The Holy Family with the Dragonfly

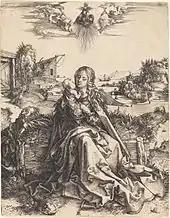
A variant: "The Holy Family with the Mayfly" (NGA 1943.3.3453)

The exact date of creation is not known. It may have been an imitative piece from his apprenticeship, a copy of older master such as Martin Schongauer. The precise shape of Dürer's monogram is most similar to works dated 1494-95, and the presence of a gondola in the background places it after his 1494 trip to Venice. It is the first print on which he placed his monogram, and the only one in which the D is lowercase. By placing his mark on it, he claimed authorship of the work, unlike the numerous anonymous artists of his day. This act of ownership offered no protection, however, since his international renown as an artistic genius meant copies appeared throughout Italy and Germany by 1500.